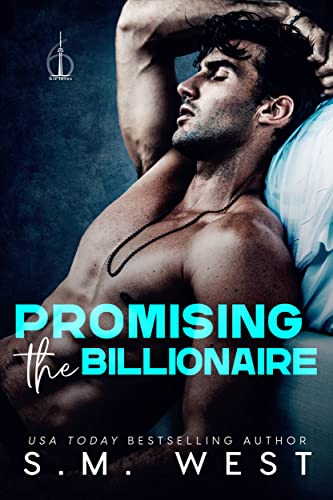
Promising the Billionaire: A Fake Relationship Romance (6ix Loves Book 3)
Category: Buy a Kindle
Review ★★★★★ "Their story is humorous, engaging and hot, their chemistry is undeniable, and there's just enough angst to keep you turning the pages late into the night." - BookAddict Book Blog ★★★★★ "Hit that one click button to see how it all plays out! HIGHLY HIGHLY HIGHLY RECOMMEND!" - Jennifer Pierson, The Power of Three Readers ★★★★★"This was one of best fake relationship stories I've read in a long time." - AEW ★★★★★ "I read Real Liars in one sitting, I could not put it down!" - J. Kerr ★★★★★ "Captivating from start to finish!" - Bette ★★★★★ "Fascinating fake romance.I fell in love with these characters from the start! " - Drifter ★★★★★ "OMG I absolutely LOVED it so much. I was only sad when it ended." - Addicted 2 Romance
Features: From | USA TODAY | bestselling author S.M. West comes a stunning, fake relationship, billionaire standalone romance. | It’s a simple business deal until things get personal. | Zachary Rothwell is one of Toronto’s most eligible bachelors and CEO of Rothwell Enterprises. He wears success like a well-tailored suit and confidence oozes from his every move. And he’s my last hope for dealing with my creepy landlord problem.It turns out Zach has a problem of his own and sees a golden opportunity for each of us to get what we want.To access his heavily guarded trust fund, he needs to be in a relationship. His proposition? I pretend to be his love interest and he’ll make my legal problem go away.It’s a simple win-win situation.If we promise to keep this strictly business, nothing can go wrong…At least, that’s what I thought.But when we’re forced to live together, my mind and body ache for things I’ve no business wanting. Namely, Zach.And each day it gets harder to not break my promise because I’m no longer pretending.